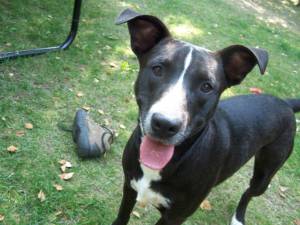
Animal: dog
Breed: american_pit_bull_terrier